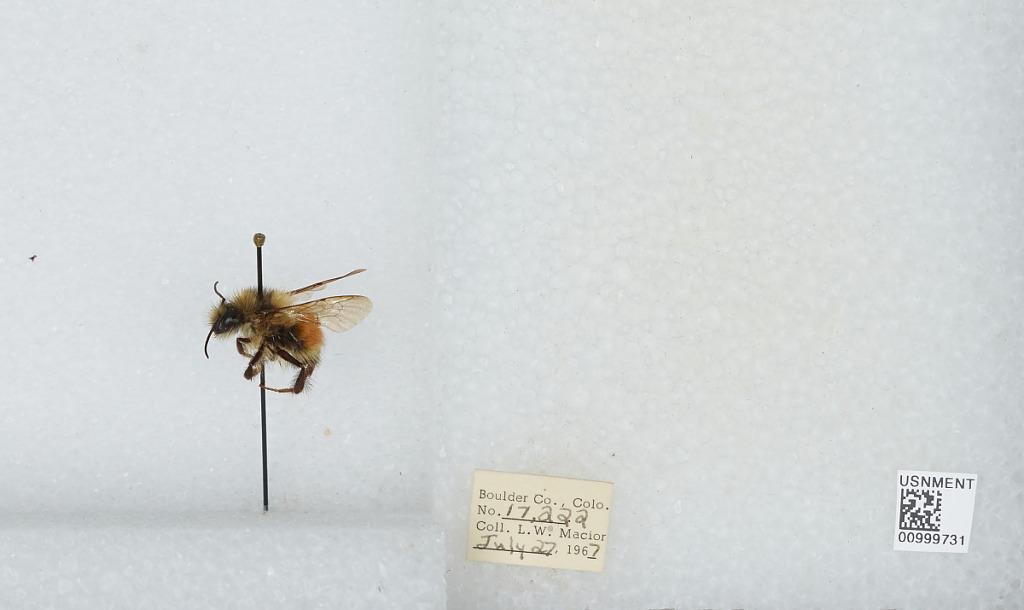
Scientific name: Bombus (Pyrobombus) melanopygus Nylander
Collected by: L. Macior
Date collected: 1967-7-27
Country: United States
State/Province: Colorado
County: Boulder
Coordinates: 40.015, -105.27